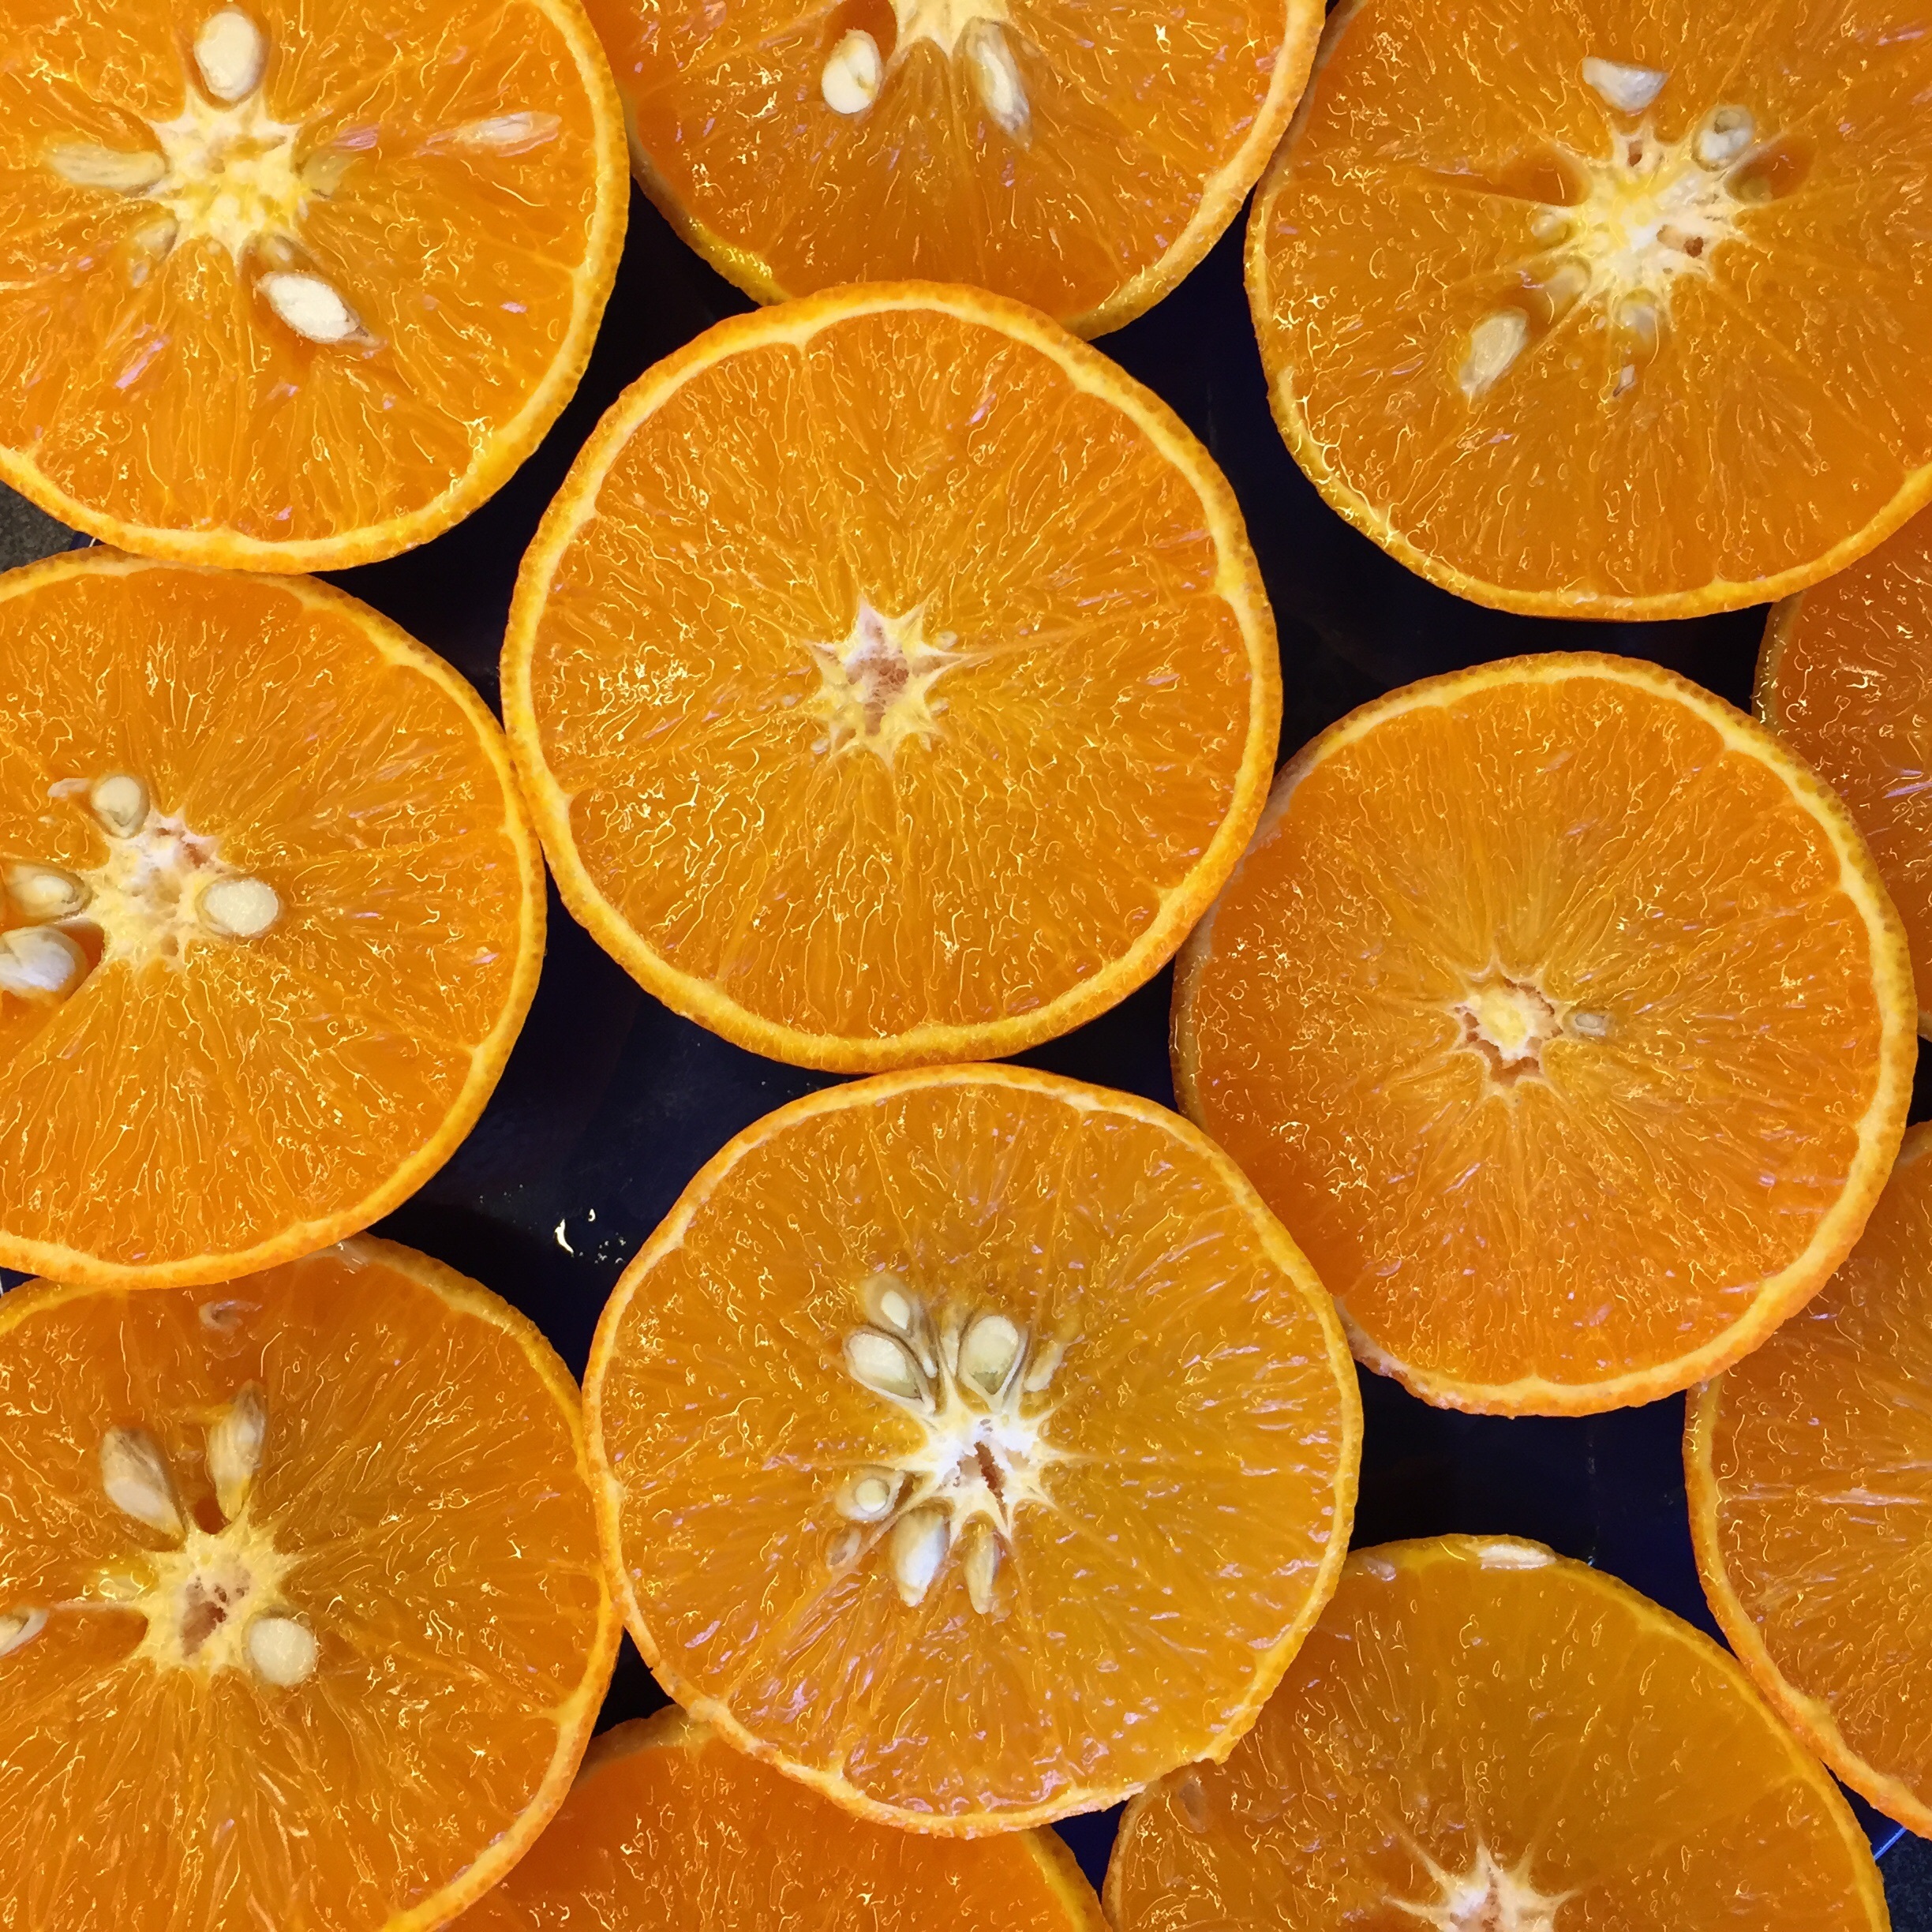
plant, fruit, orange, food, produce, tangerine, calabaza, clementine, citrus, half, flowering plant, bitter orange, mandarin orange, land plant, tangelo